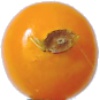
Label: physalis